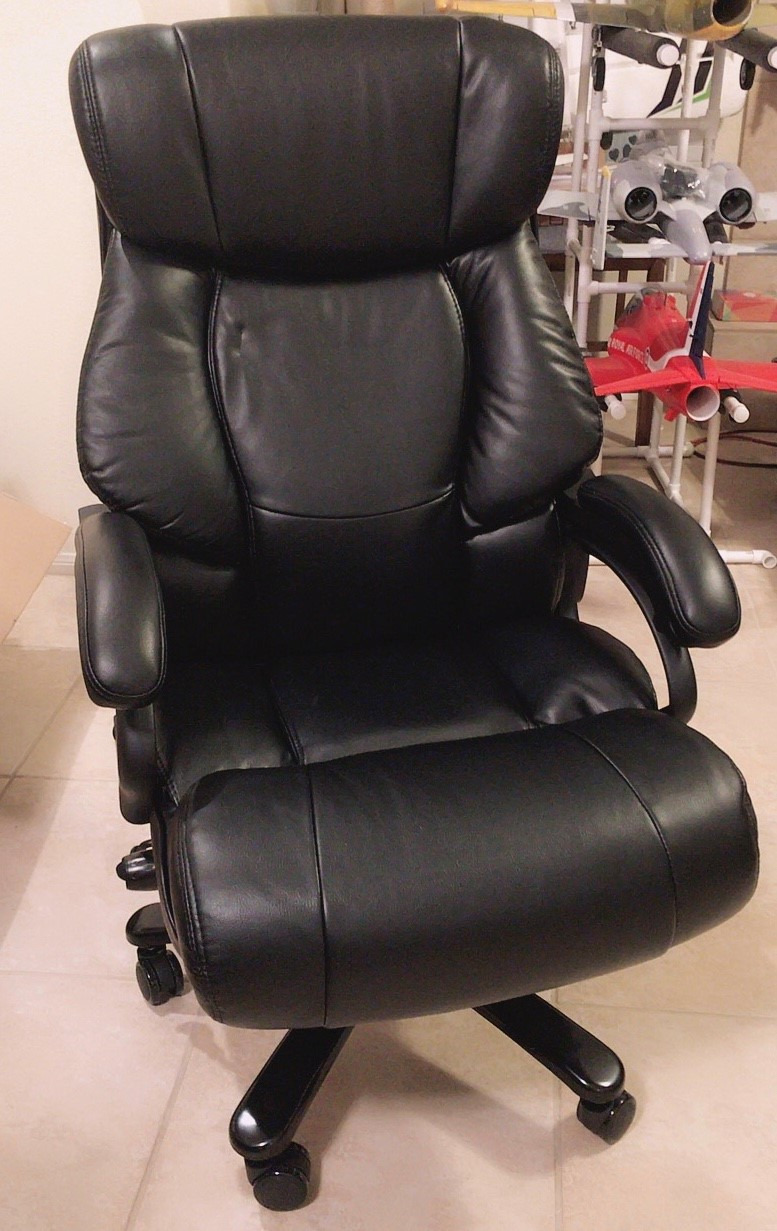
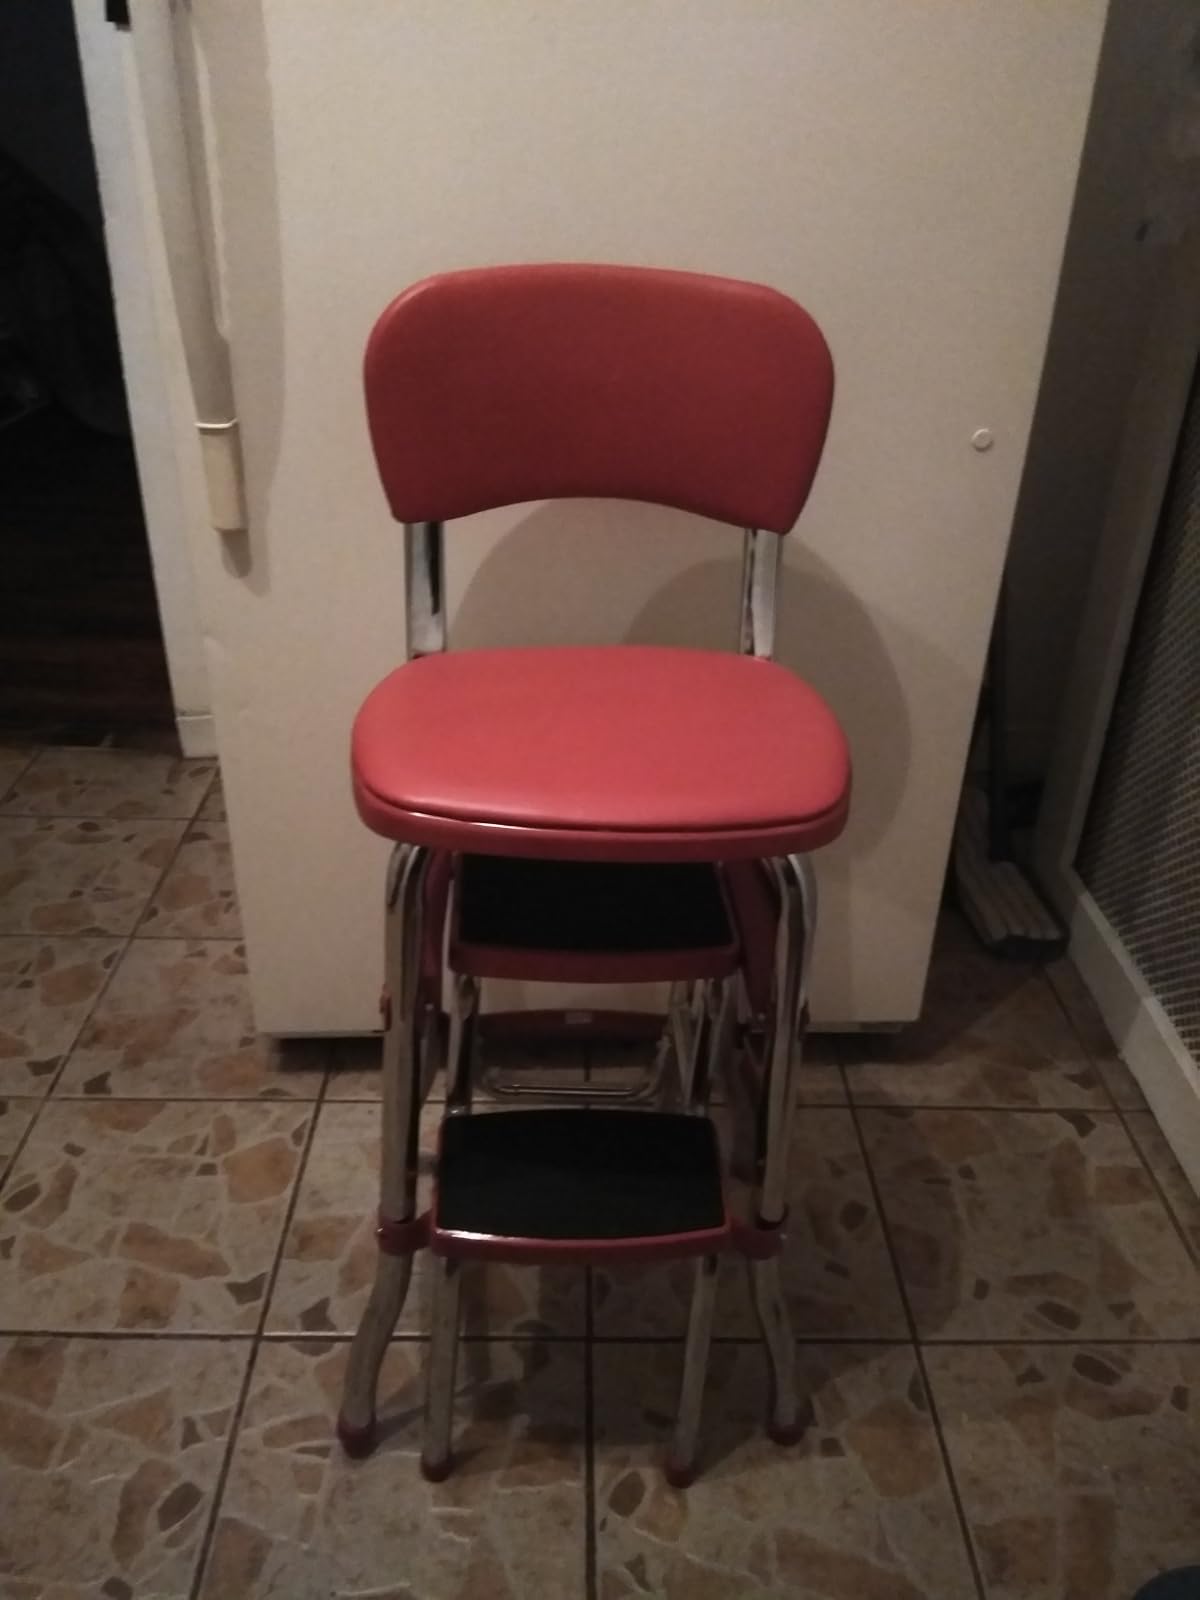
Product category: items_chair
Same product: no